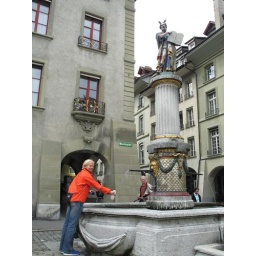
Pernille refills her water bottle from a fountain in Bern.